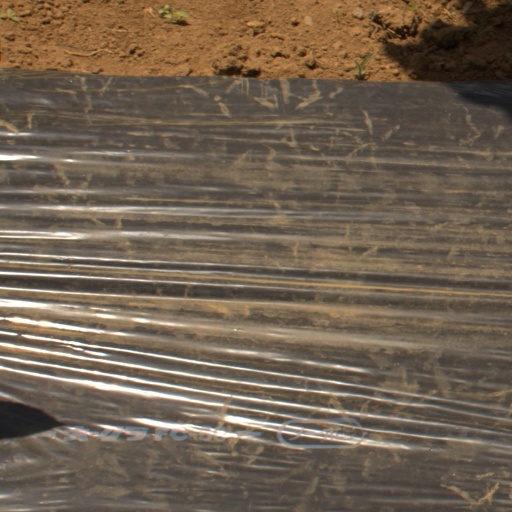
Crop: Jerusalem artichoke